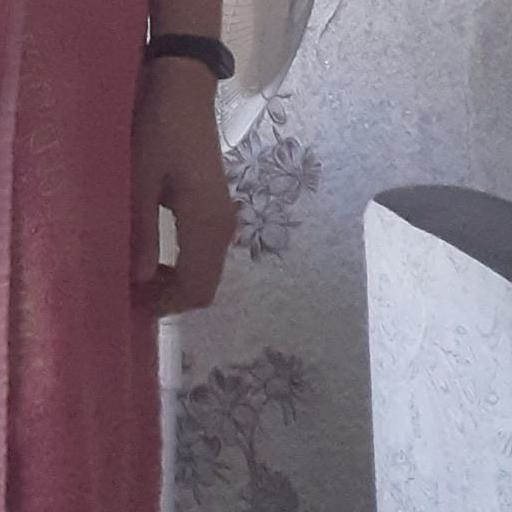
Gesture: no_gesture